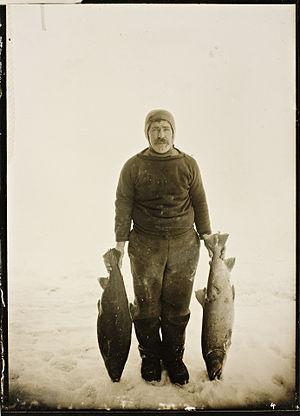
Adolf Henrik Lindstrøm, né le 17 mai 1866 à Hammerfest et mort le 21 septembre 1939 à Oslo, est un cuisinier et explorateur norvégien.